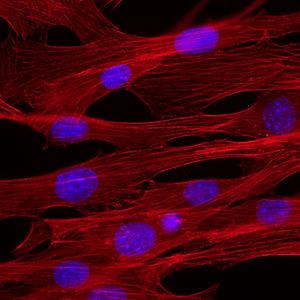
Cellules mammifères. Détection des filaments d'actine (rouge) et des noyaux (bleu).
La biologie cellulaire est une discipline scientifique qui étudie les cellules, du point de vue structural et fonctionnel, et les utilise pour des applications en biotechnologie.